Amelia Bence

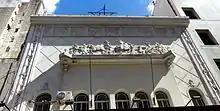
A room at the Tita Merello Complex has been named after Amelia Bence

In mid-1972, she was invited by the Spanish Repertory Theater Company in New York to participate in a theater season at the Gramercy Arts Theater with "La valija" (The Suitcase). Upon its release, "The New York Post" wrote: "Play with a hopeless character goes to the heart". Bence performed on tour at Rosary College Theater at the University of Connecticut, Boston, Chicago and at the headquarters of the Organization of American States in Washington, DC, where her audience was 1,200 spectators. When she performed through Florida and in Miami, Howard Thompson of "The New York Times", titled his article, "Spanish Impact on Off Broadway" and continued, "Amelia Bence, an artist of strong mercurial quality and wonderfully expressive eyes, illuminates the scene and work ... She makes the role come alive, with eyes that tell the story of a tender woman, slightly naive and carefree. For her work, she won the Association of Latin Entertainment Critics (ACE) award for Best Foreign Actress during a dinner held at the Commodore Hotel in New York. Back in Argentina, she did "La valija" with Justo José Rojas and Aldo Cura in Santiago del Estero, Salta, Jujuy and Córdoba, touring for four months. In 1973, she made her first color film, "Adiós, Alejandra", after nearly four decades of making movies. Upon returning to the United States in September 1975, she opened "Doña Rosita, la soltera" by Federico Garcia Lorca and personally met four-time Oscar-winning actress, Katharine Hepburn. At the request of the director, she took the show to Miami in September 1976 and stayed until early 1977, when she went to Peru to open "La esposa constante" at the Marsano Theater.